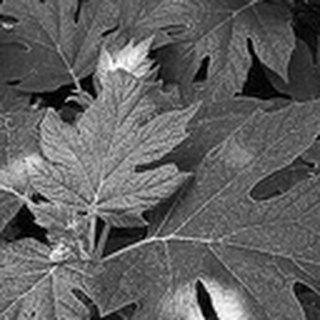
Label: healthy_cotton